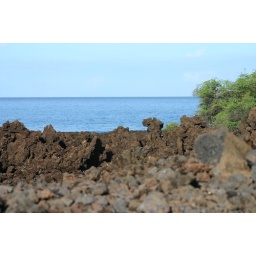
Lava rock on the beach in Maui.